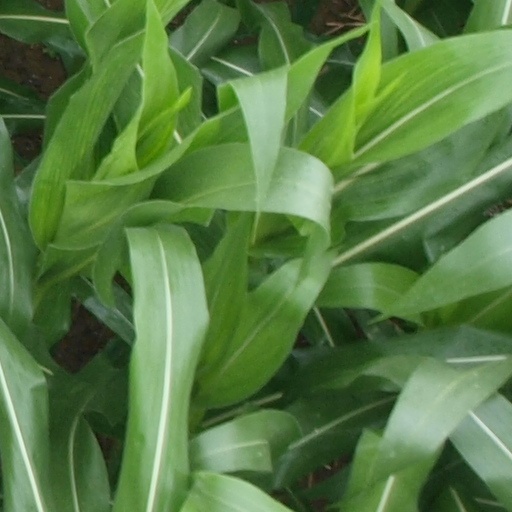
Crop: maize; corn